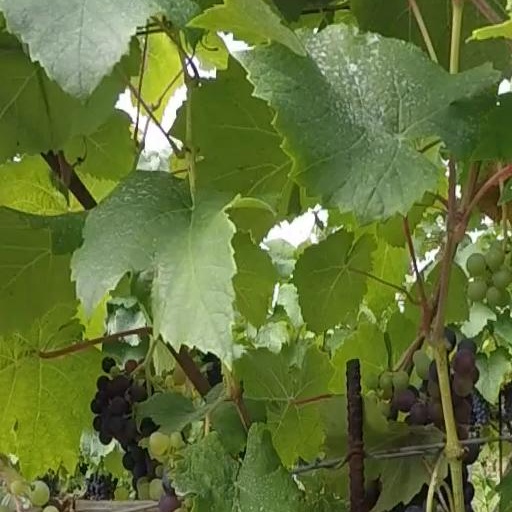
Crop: grape